Caste

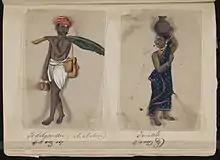
An image of a man and woman from the toddy-tapping community in Malabar from the manuscript "Seventy-two Specimens of Castes in India", which consists of 72 full-color hand-painted images of men and women of various religions, occupations and ethnic groups found in Madura, India in 1837, which confirms the popular perception and nature of caste as Jati, before the British colonial authorities made it applicable only to Hindus grouped under the "varna" categories from the 1901 census onwards

Upon independence from Britain, the Indian Constitution listed 1,108 Jatis across the country as Scheduled Castes in 1950, for positive discrimination. This constitution would also ban discrimination of the basis of the caste, though its practice in India remained intact. The Untouchable communities are sometimes called "Dalit" or "Harijan" in contemporary literature. In 2001, Dalits were 16.2% of India's population. Most of the 15 million bonded child workers are from the lowest castes. Independent India has witnessed caste-related violence. In 2005, government recorded approximately 110,000 cases of reported violent acts, including rape and murder, against Dalits.